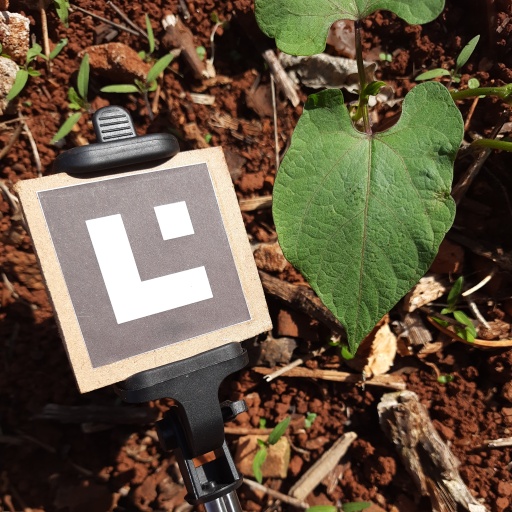
Observations: wavy surface, no eating holes, under sunlight